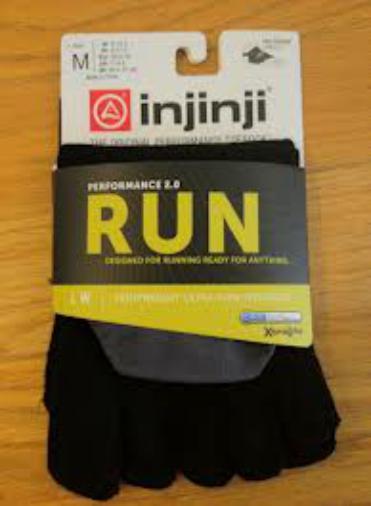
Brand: Injinji
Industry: Clothes